Biyer Phul

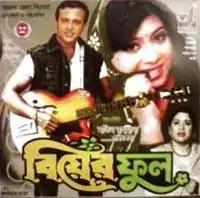
VCD Cover

Biyer Phul is a Bangladeshi romantic movie. It was released in 1999 and directed by Motin Rahman. The film stars Riaz, Shabnur, and Shakil Khan in lead roles along with Kabori, Amol Bose, Prabir Mitra, Ahmed Sharif, and Misha Sawdagor. The movie is a remake of the 1992 Hindi language film "Deewana".